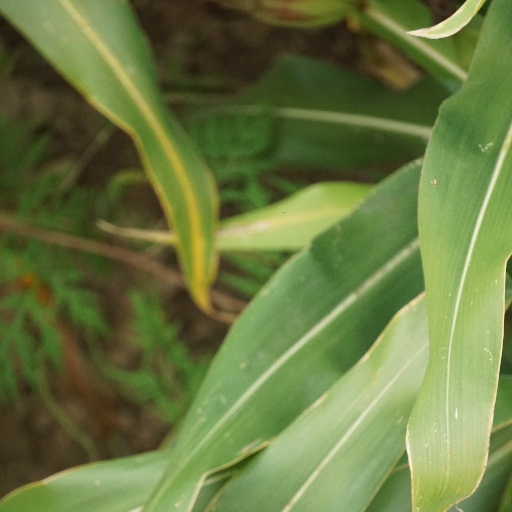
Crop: maize; corn